Burlington Historic District (Burlington, West Virginia)

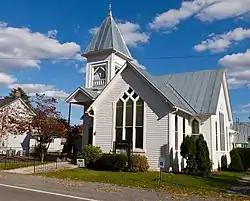

Burlington Historic District is a national historic district located at Burlington, Mineral County, West Virginia. The district includes 45 contributing buildings and 2 contributing sites in the central business district and surrounding residential areas of Burlington. The district includes notable examples of vernacular interpretations of the Greek Revival and Queen Anne styles.